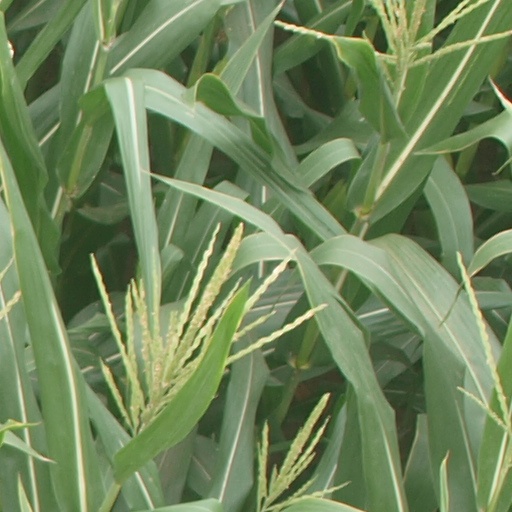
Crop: maize; corn